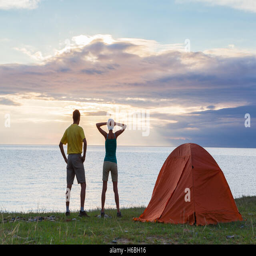
young couple at the camping